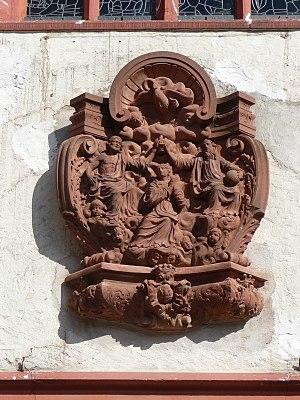
Bas-relief du Couronnement de la Vierge sur l'entrée principale de l'église carmélite Mayence. Récupéré à l'origine comme ornement à la fr:prévôté du cathédrale de Mayence de 1738, après sa destruction en 1793, et réintégré 1924 dans l'église des Carmes de Mayence.
La prévôté de la cathédrale de Mayence était un bâtiment de l'architecte lorrain François-Ignace Mangin, érigé pour le comte von der Leyen, prévôt du chapitre de Mayence.